Ernest Babelon

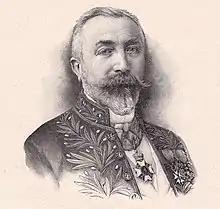
Ernest Babelon

Ernest Charles François Babelon (born 7 November 1854 in Sarrey, Département Haute-Marne; died 3 January 1924 in Paris) was a French numismatist and classical archaeologist.